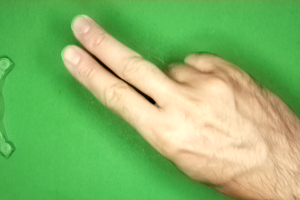
Label: scissors